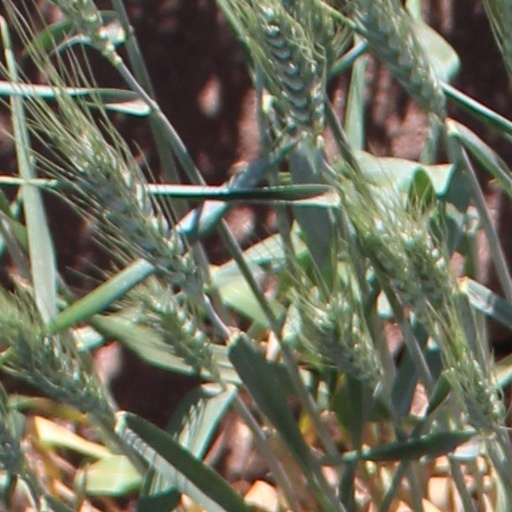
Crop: wheat